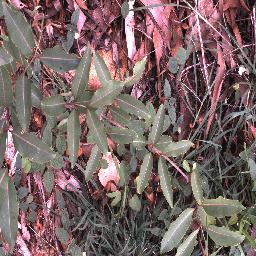
Label: rubber_vine